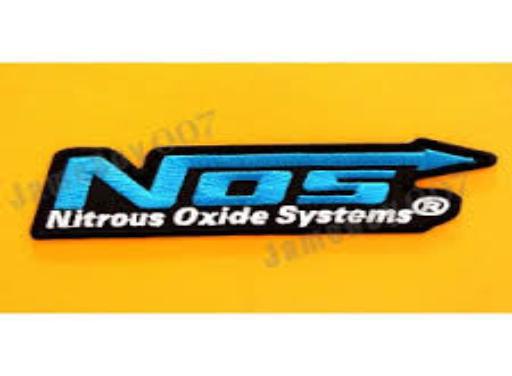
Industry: Others